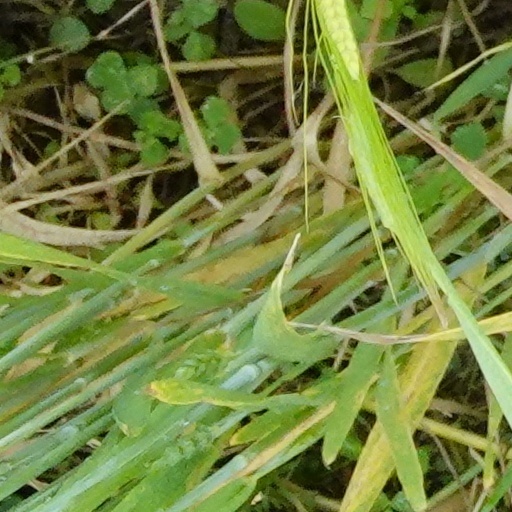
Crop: wheat